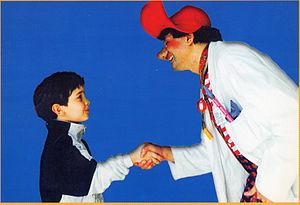
Vladimir Olshansky, né le 9 août 1947 à Saint-Pétersbourg, est un acteur, clown, directeur artistique et compositeur, diplômé de l'École nationale du cirque et de l'art de la scène. Russe d'origine, il a pris la nationalité américaine, et vit maintenant en Italie.
Les « clowns hospitaliers » sont des clowns spécialement formés pour intervenir en milieu hospitalier et dans les centres de soins. Ils sont parfois appelés « Docteur clown ». L'action des clowns hospitaliers a pour but de contribuer au processus de guérison grâce à la force positive de l'espoir et de l'humour. Ils ont aussi un effet positif pour le personnel et les familles de malades.